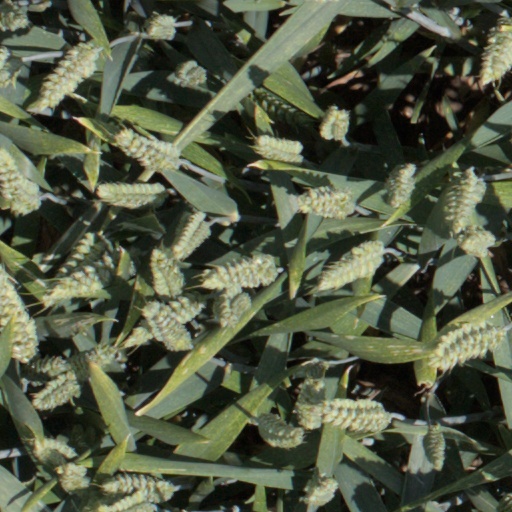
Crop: wheat